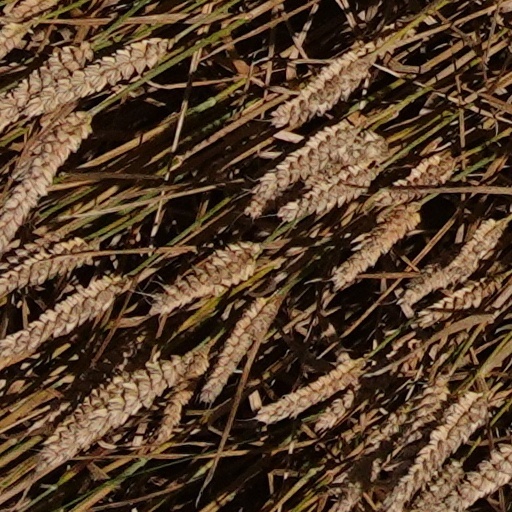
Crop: wheat